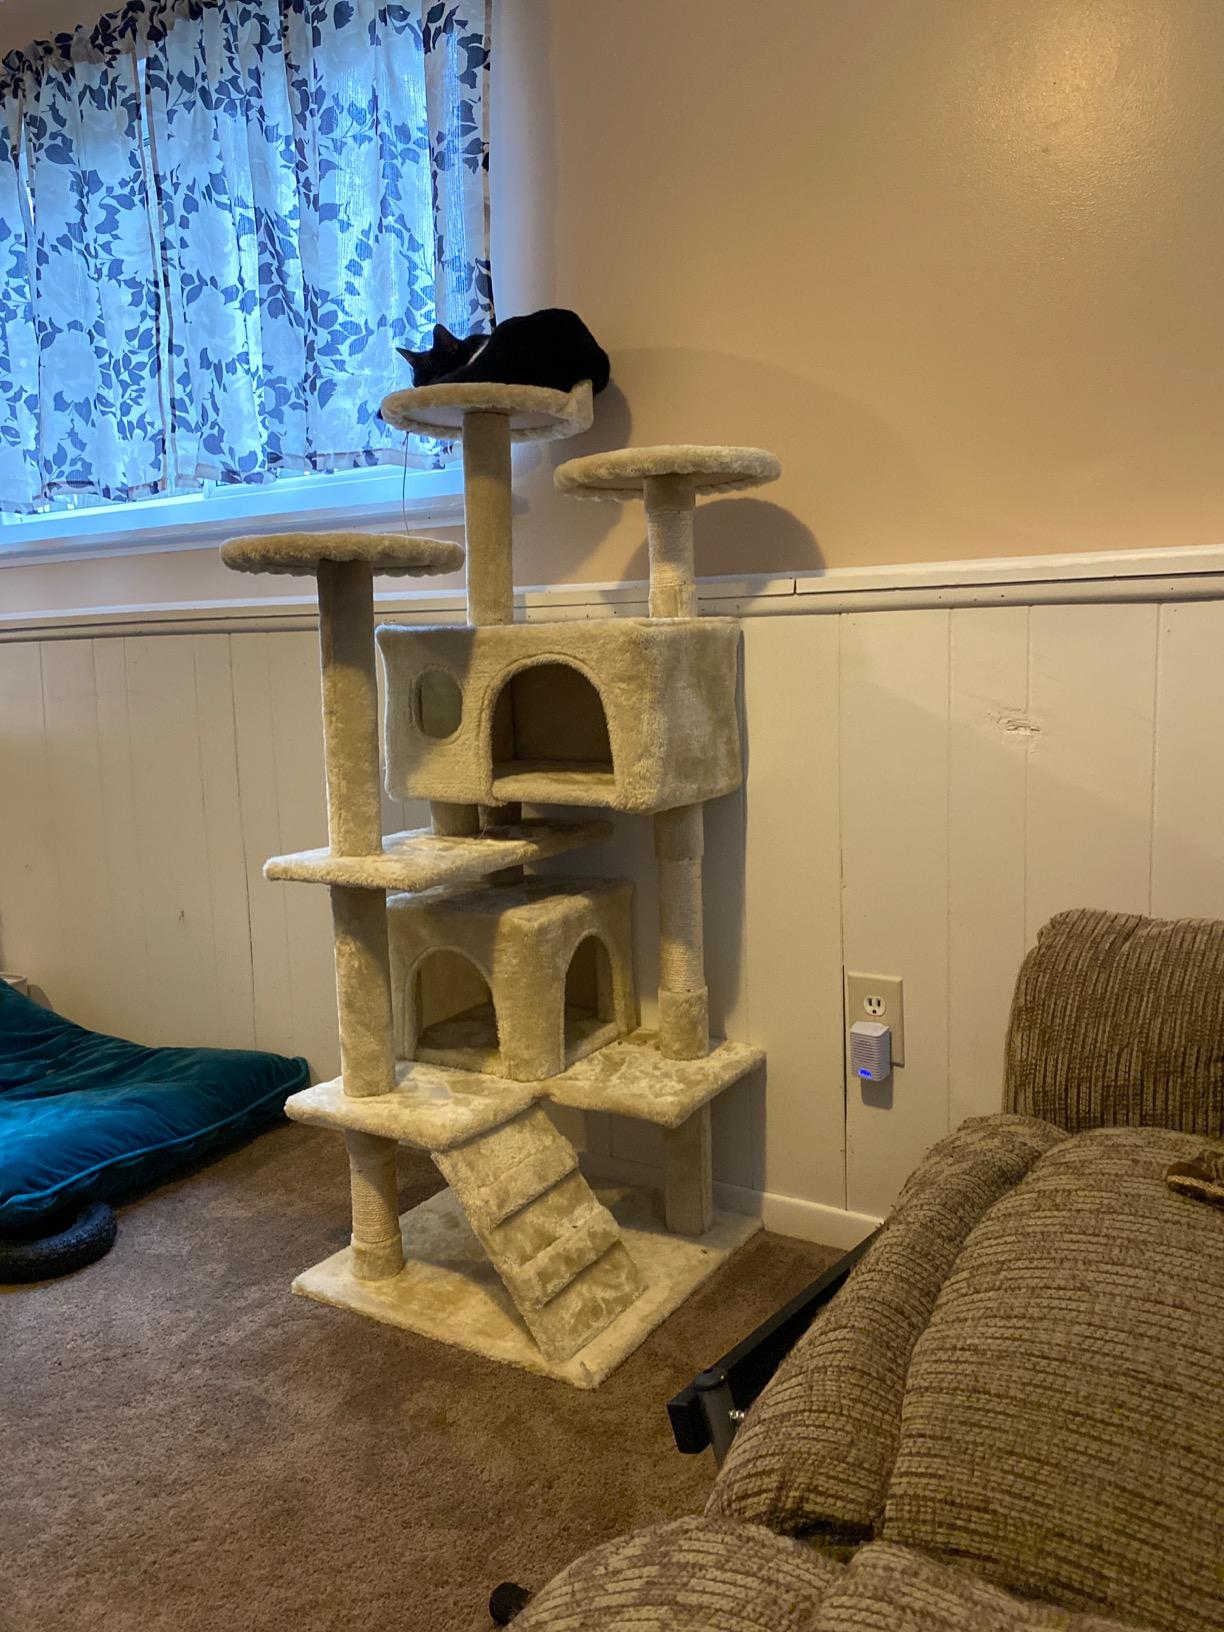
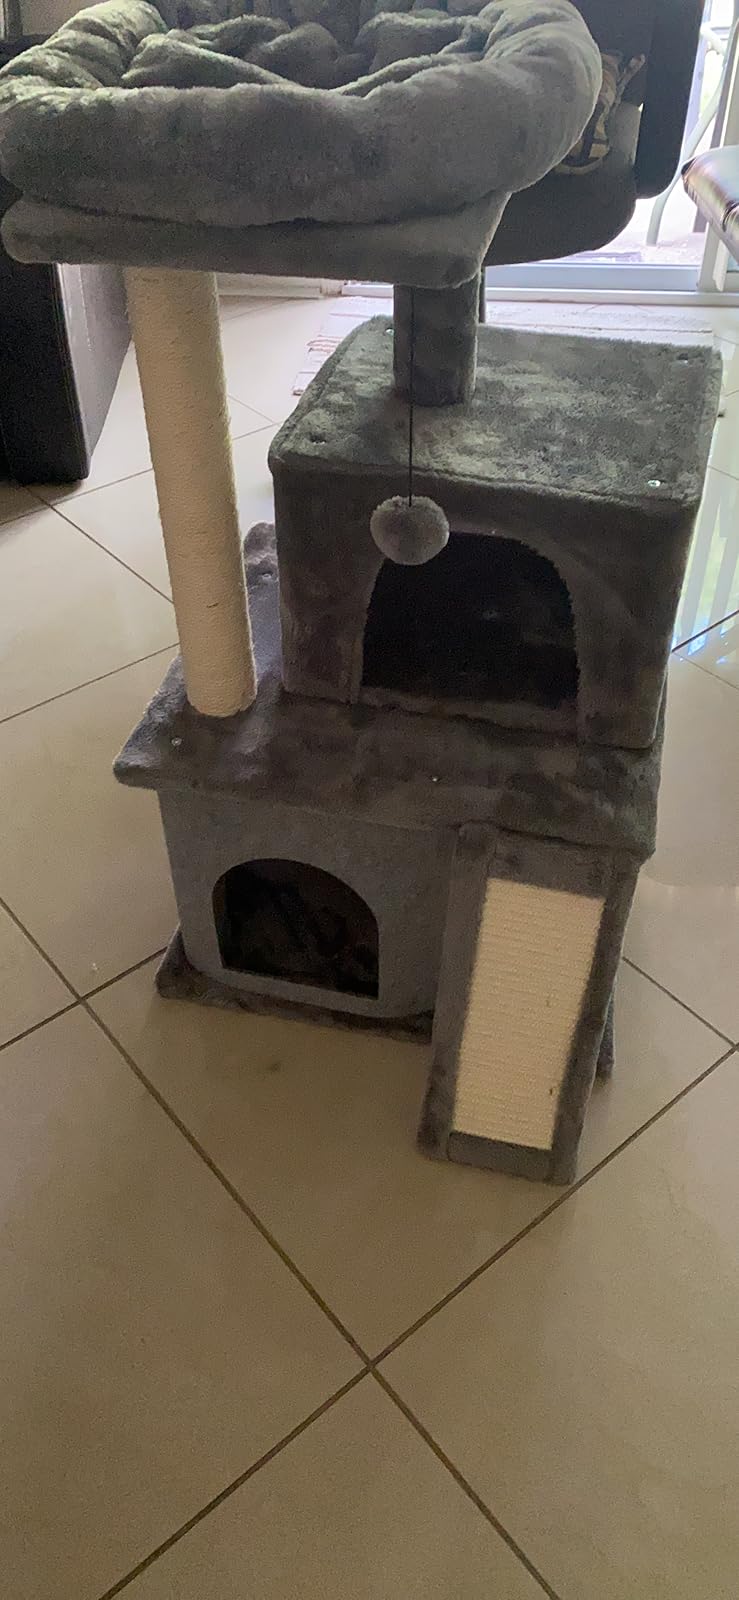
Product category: items_cat tree
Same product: no